Answer in natural language. Consider the 3D positions of the objects in the scene and not just the 2D positions in the image. Is the centerpoint of  Doorway at a higher height than black colour countertop lx? Choose between the following options: yes or no
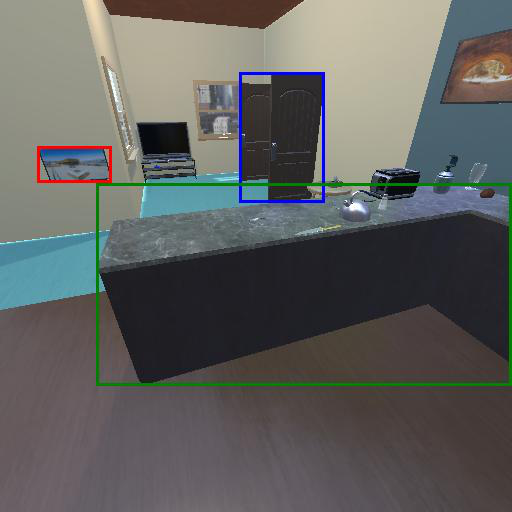
<answer>no</answer>